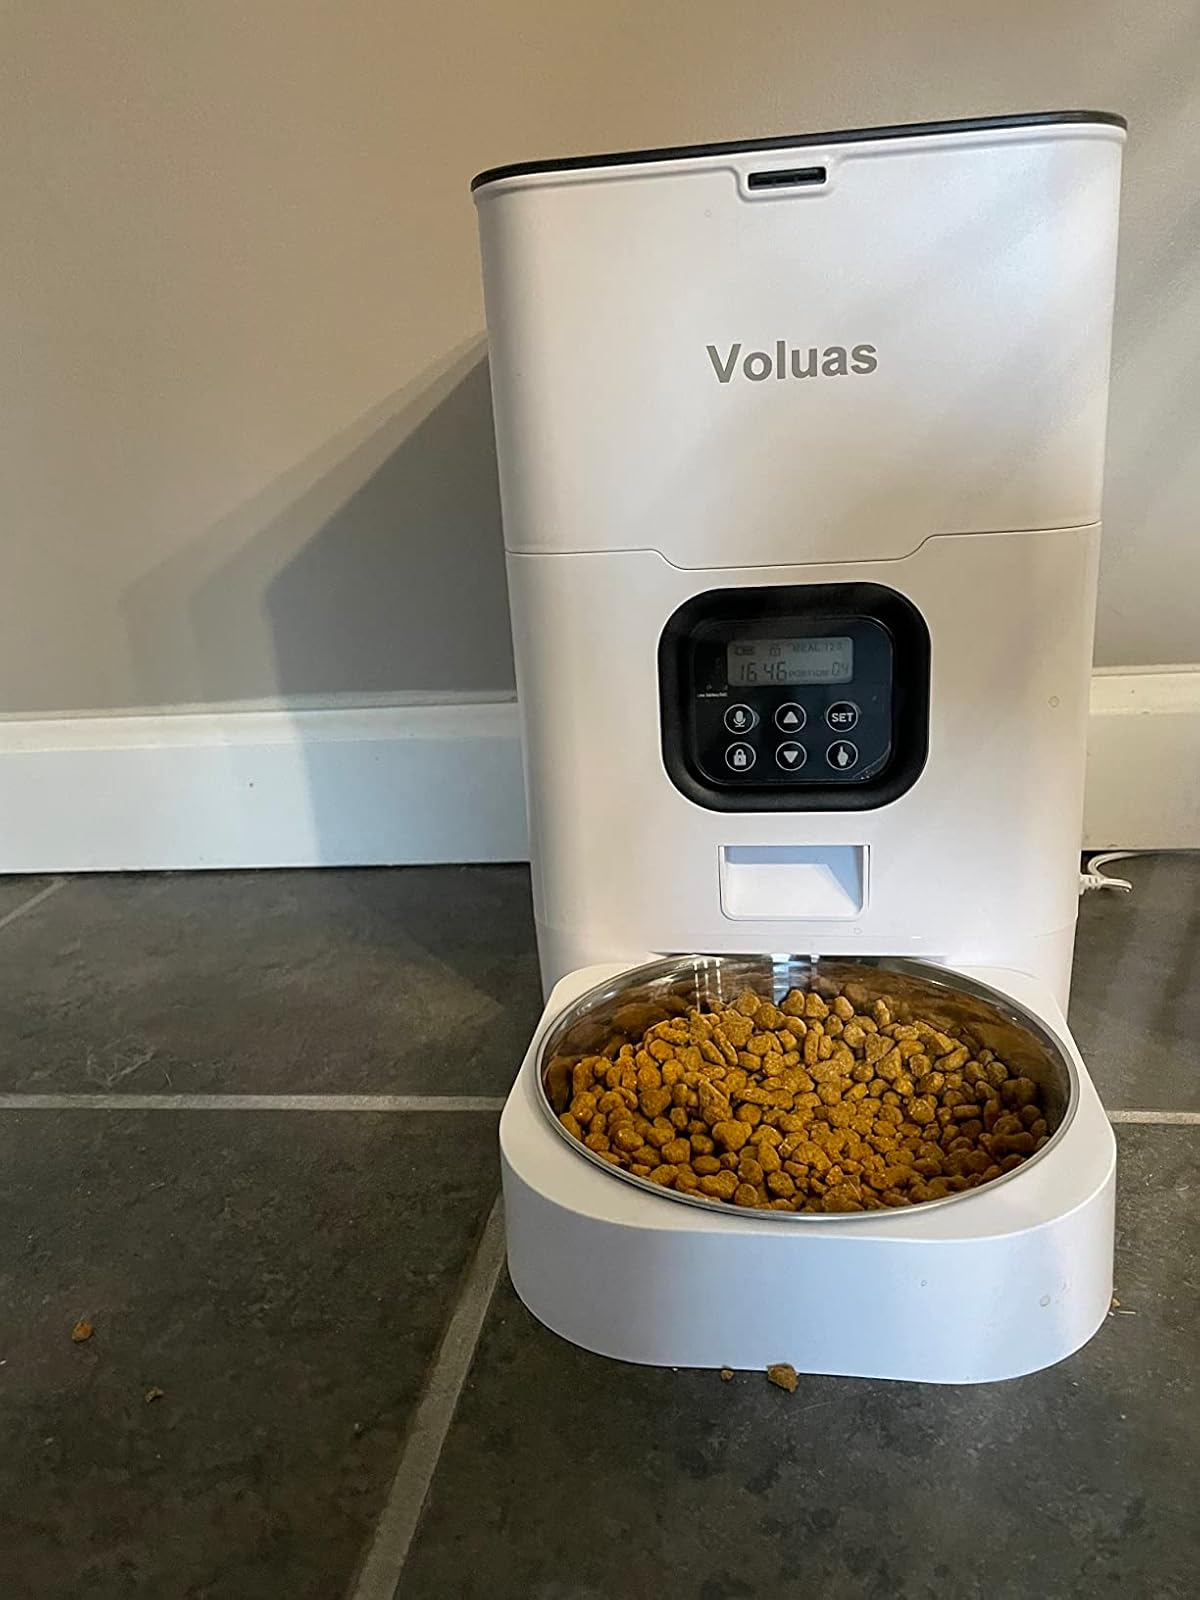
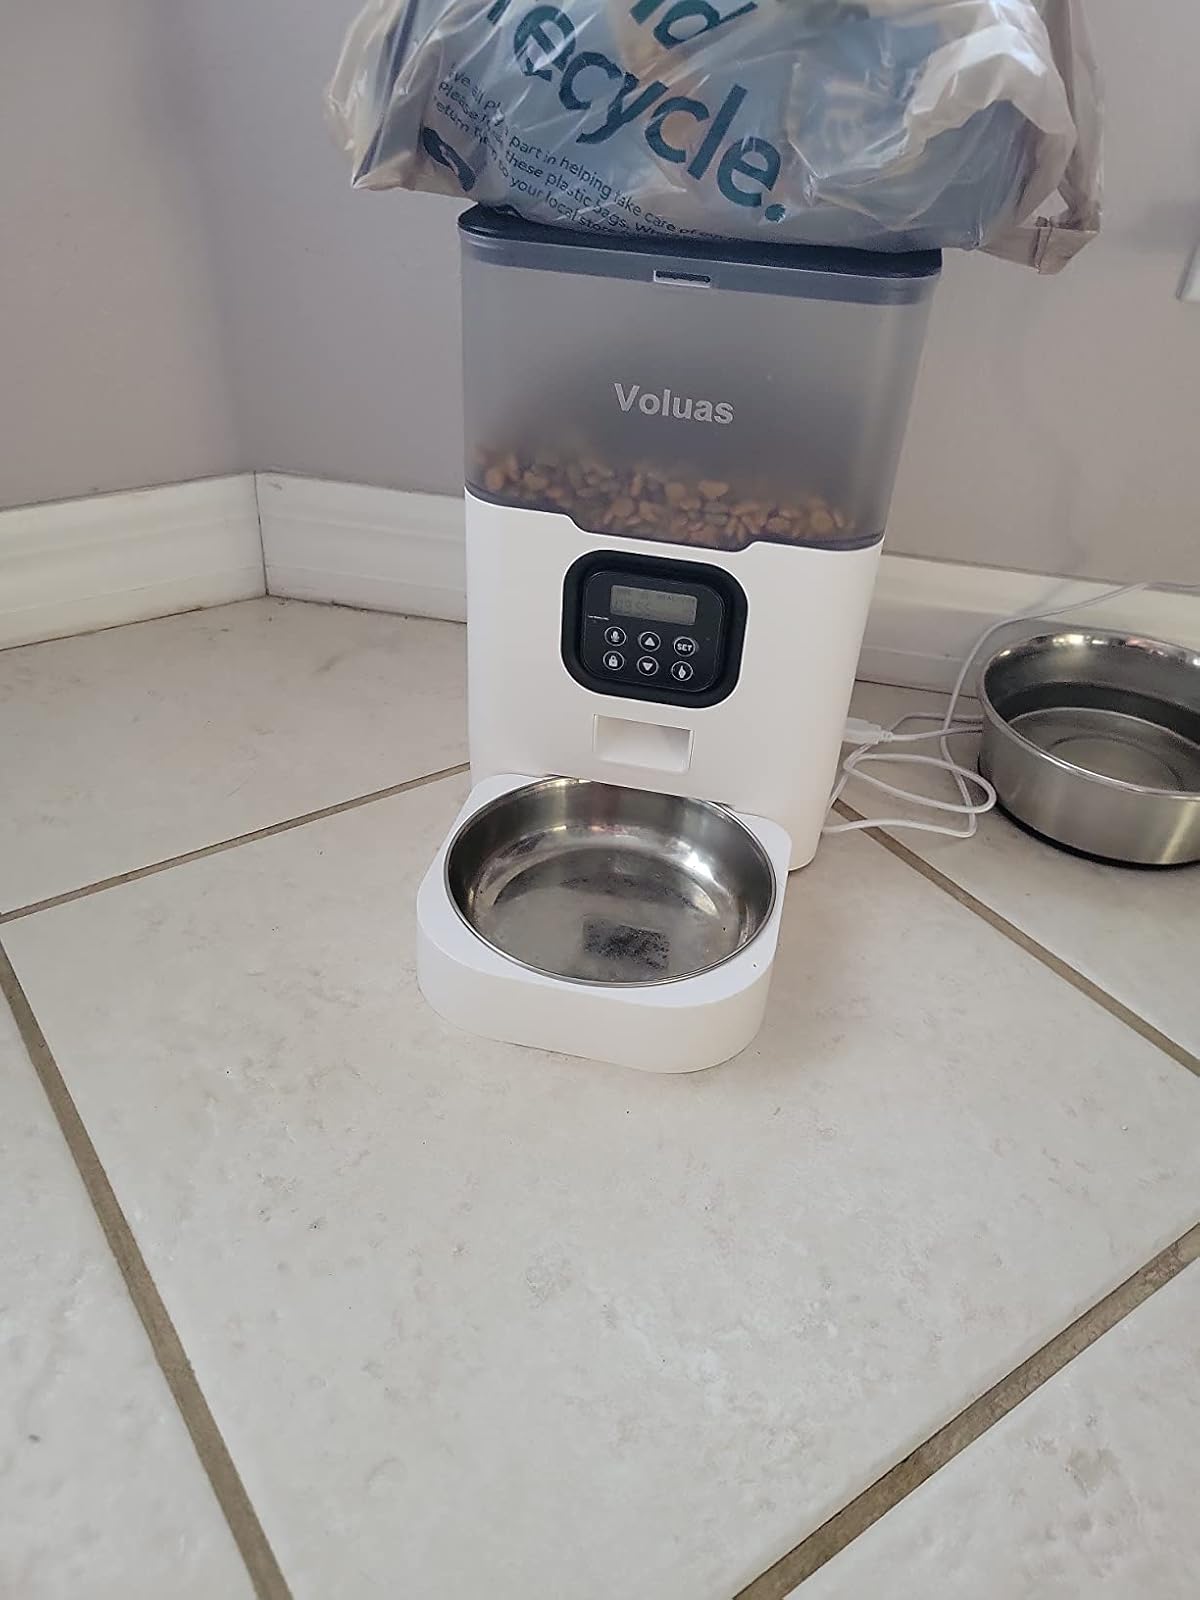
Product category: items_feeder
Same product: no